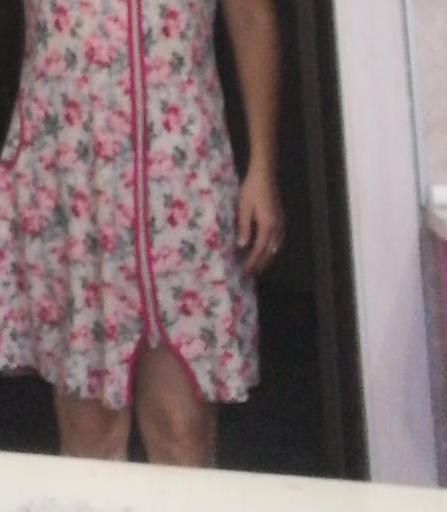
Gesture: no_gesture